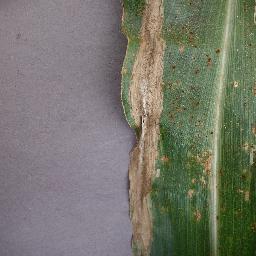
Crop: corn
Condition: (maize)_northern_blight